Visby Cathedral

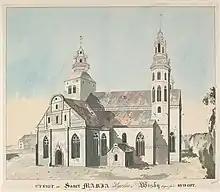
Visby Cathedral as it appeared during the first half of the 19th century

Few changes have been made to the building since the end of the Middle Ages. Since the Battle of Visby in 1361, Gotland was a Danish province, and hence was affected by the Danish Reformation. Changes in doctrine meant that the city of Visby thereafter only had need of a single church for a single congregation. The church of the German traders was chosen to serve the town, while the many other churches were left to decay; today they are preserved only as ruins on Gotland. Somewhat later, in 1572, the Diocese of Visby was established and Saint Mary's Church was promoted to the status of a cathedral. In 1645, following the Treaty of Brömsebro, Gotland was ceded by Denmark to Sweden.